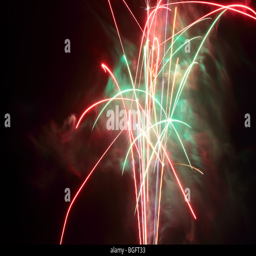
fireworks on new year 's eve pyrotechnic display exploding in the night sky